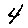
Label: 4